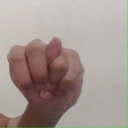
अक्षर: न